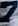
Number: 7